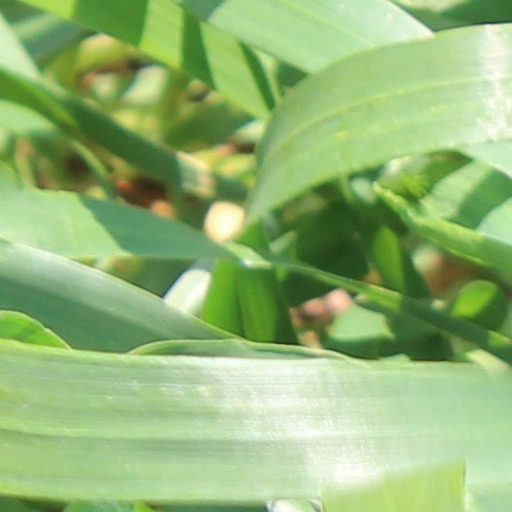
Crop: wheat